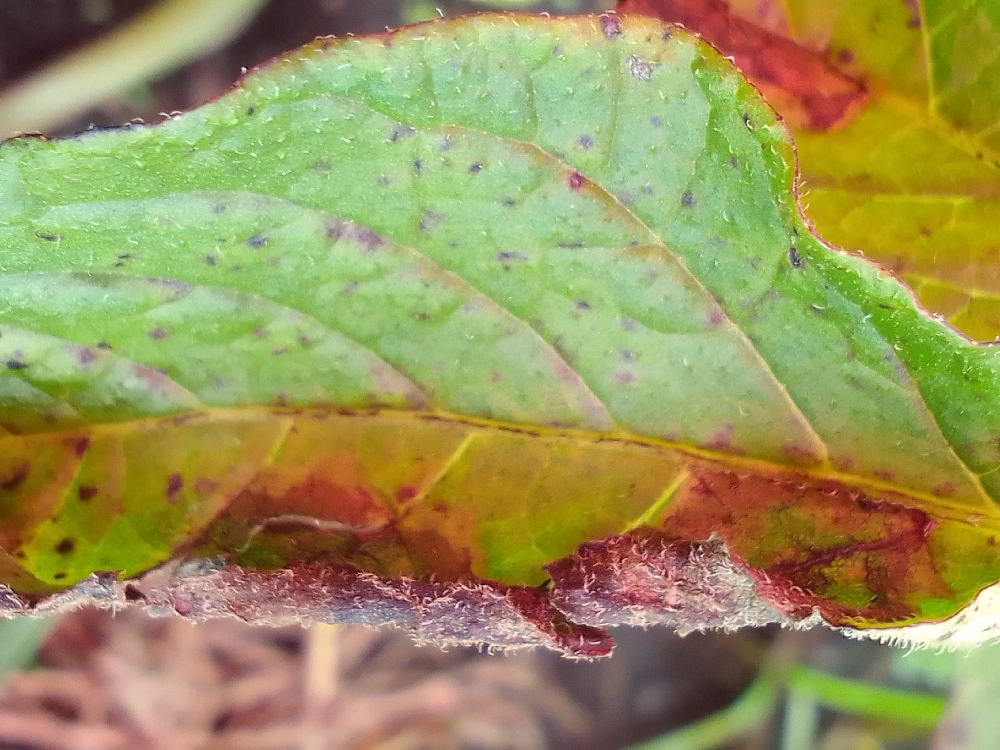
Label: Late blight